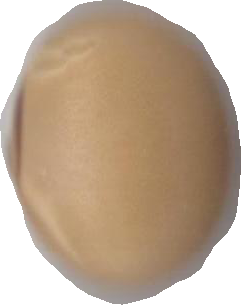
Variety: Anjasmoro